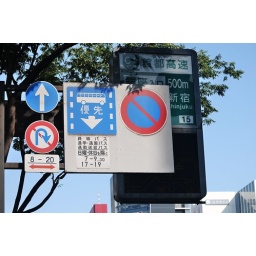
street signs in Ginza, Tokyo Japan